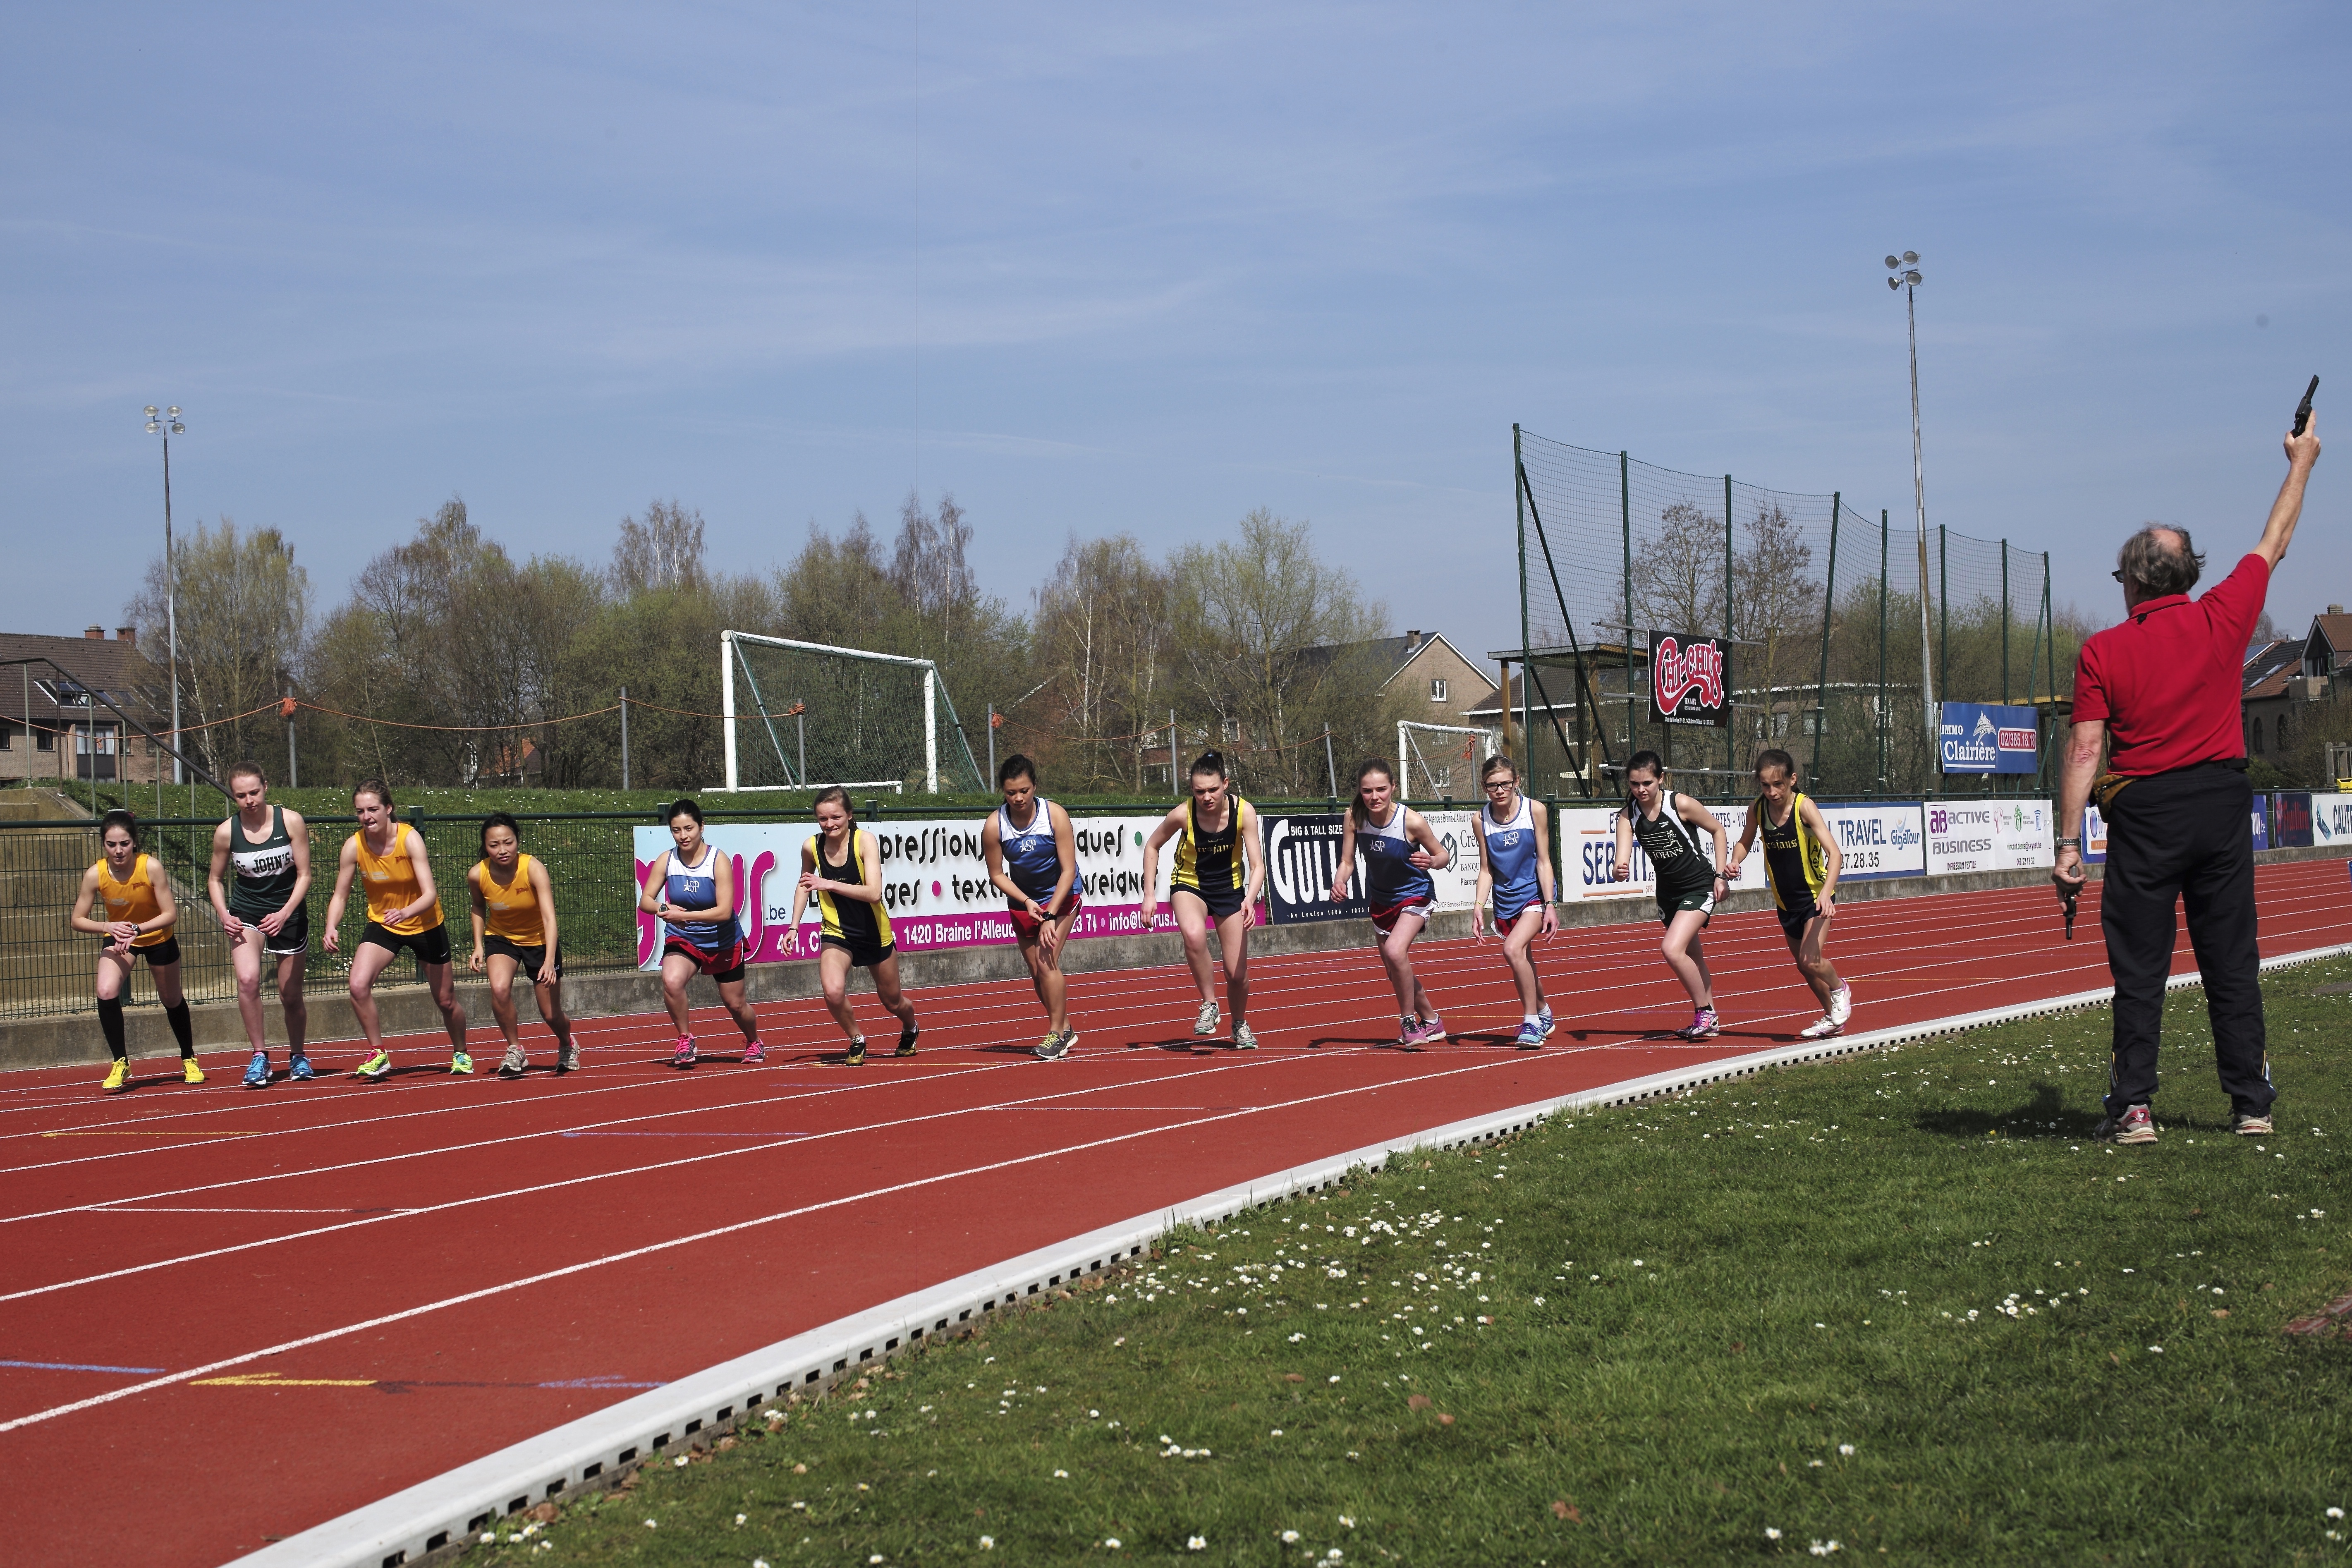
girl, track, sport, boy, running, run, runner, belgium, race, competition, team, sports, highschool, athletics, meet, waterloo, sprint, trackfield, trackandfield, human action, track and field athletics, middle distance running